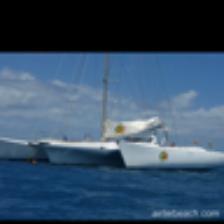
Label: NonHuman